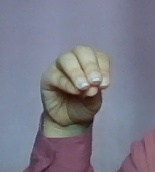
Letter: ha